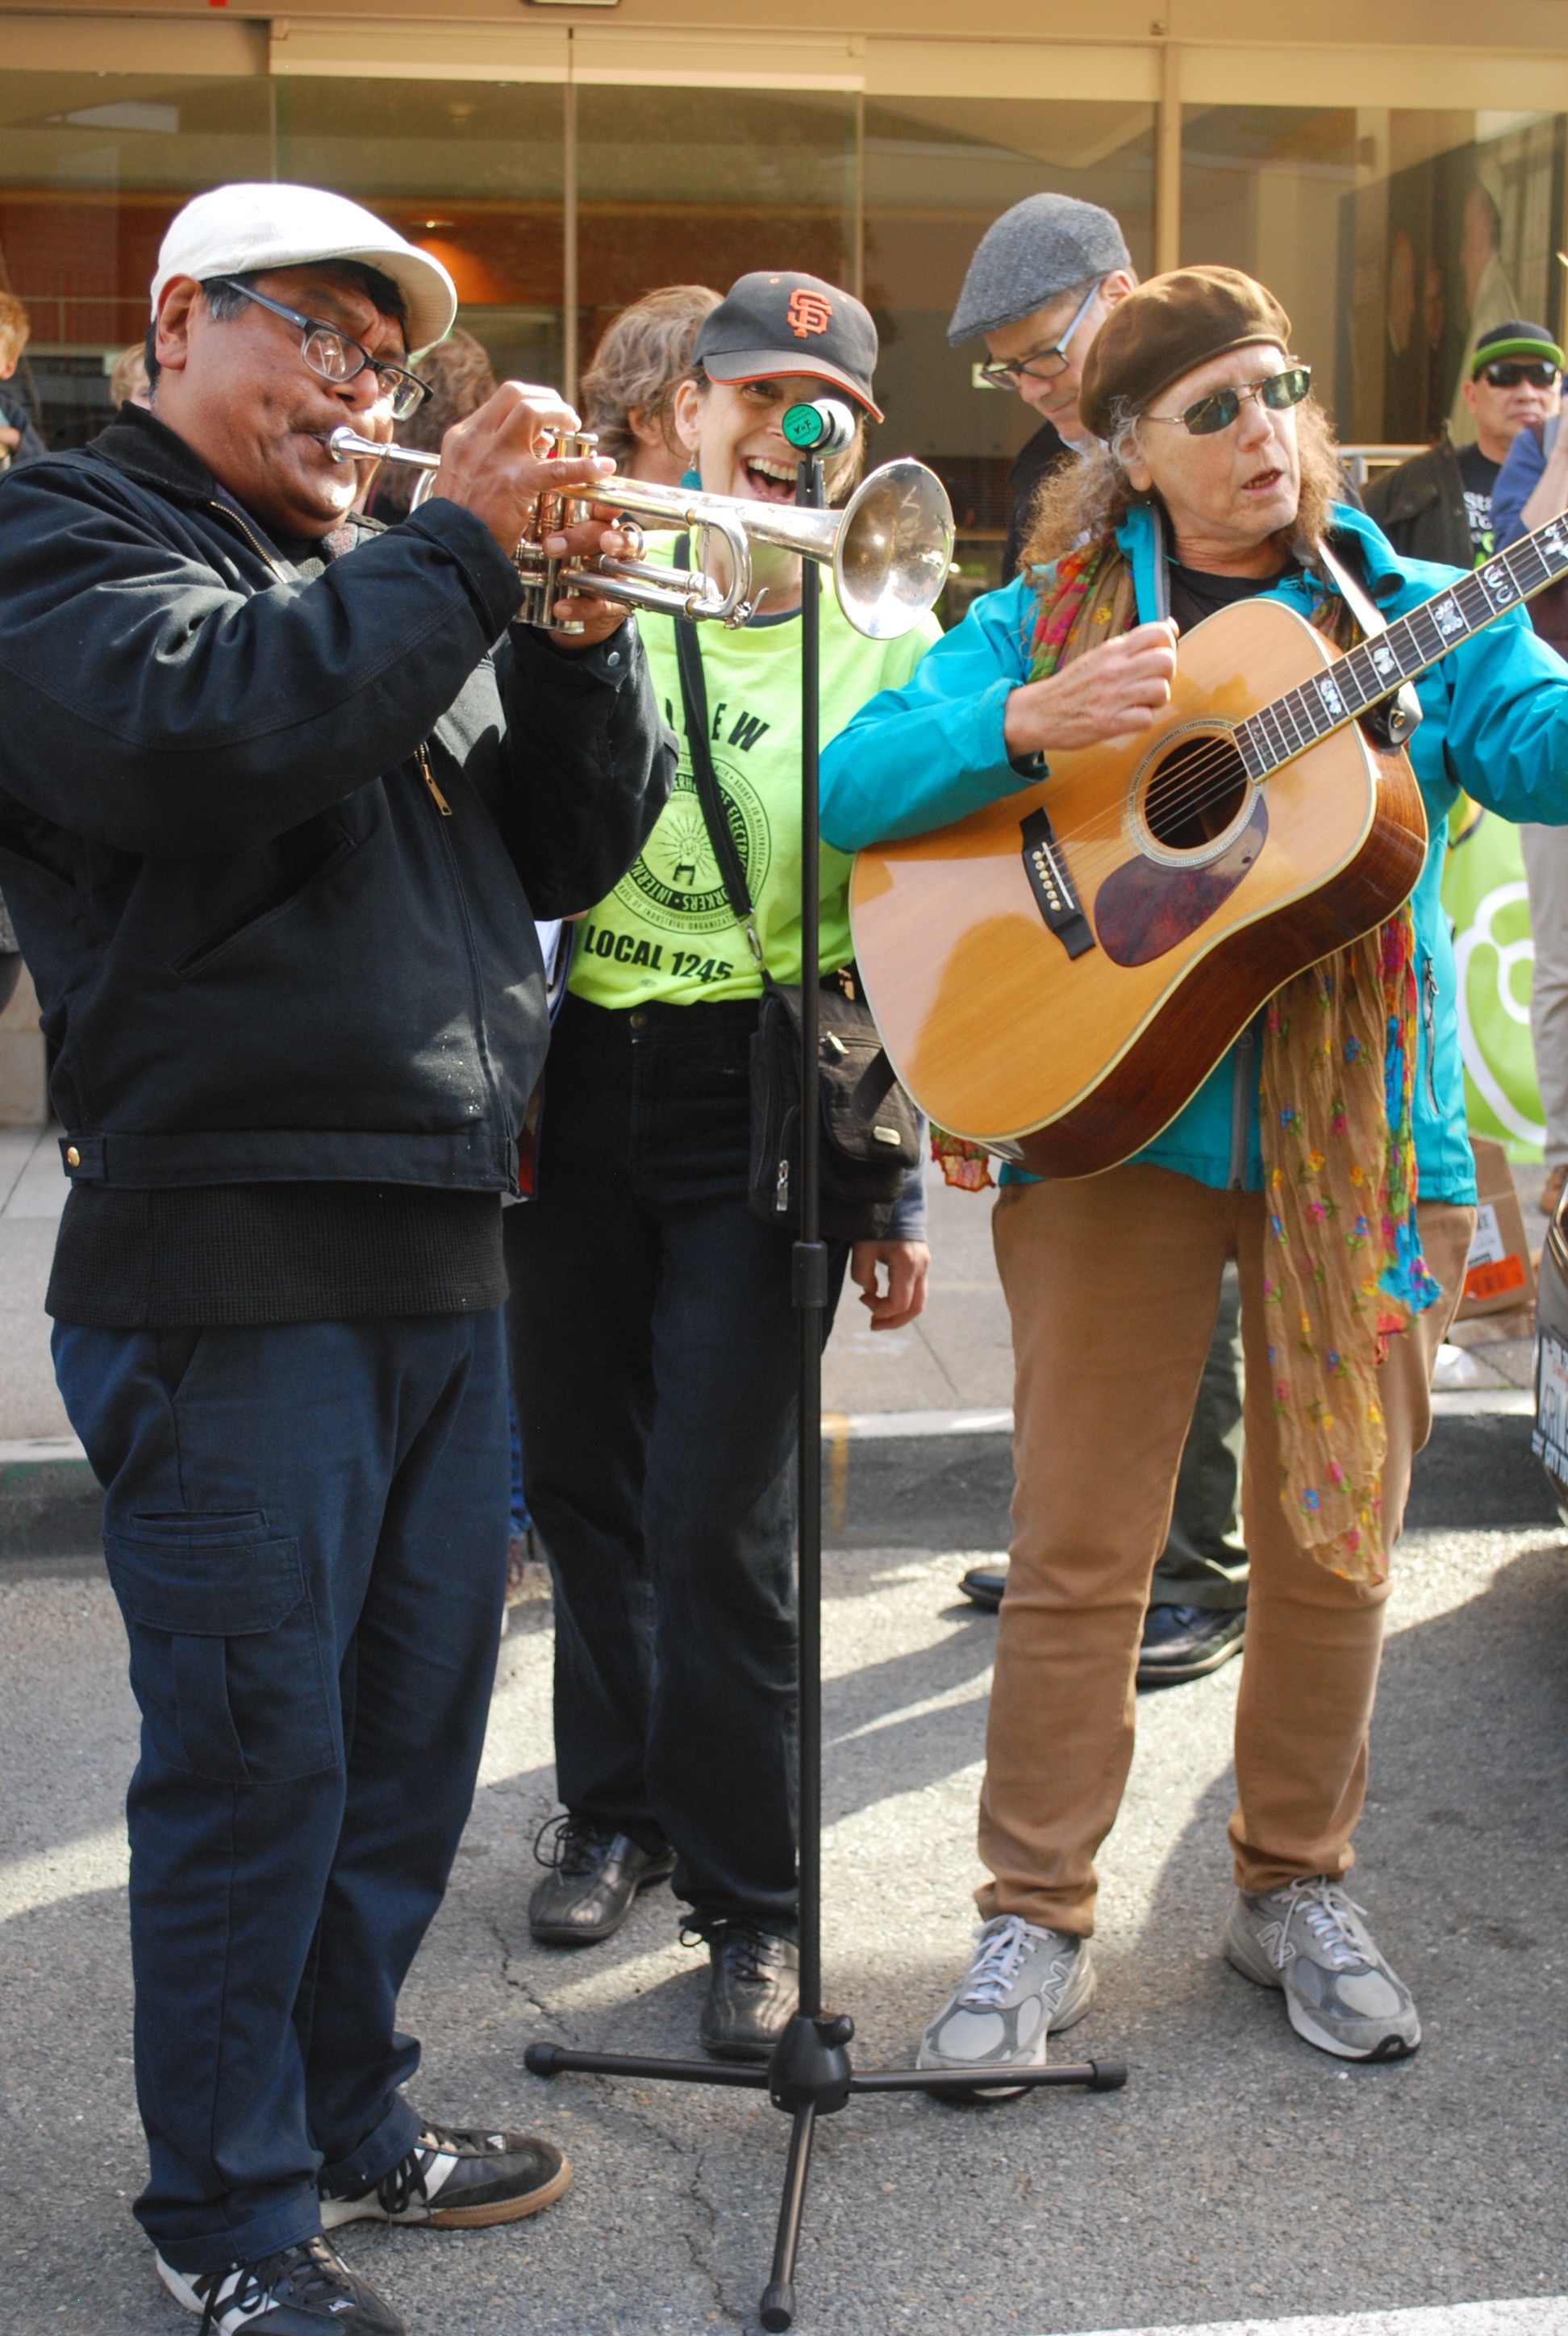
person, music, group, play, guitar, live, carnival, musician, clothing, festival, passion, musicians, trumpet, costume, instruments, street band